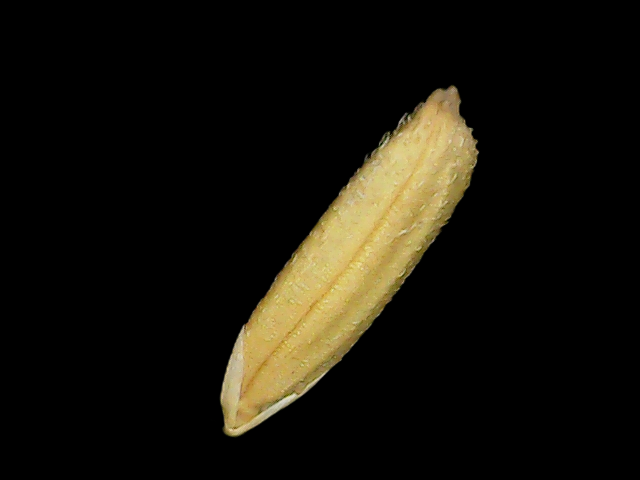
Rice variety: Binadhan23